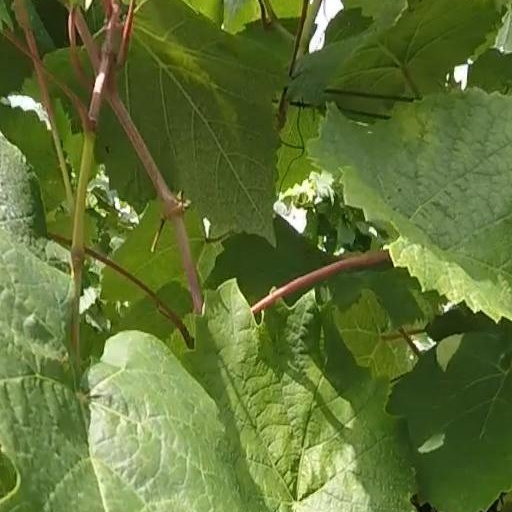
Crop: grape